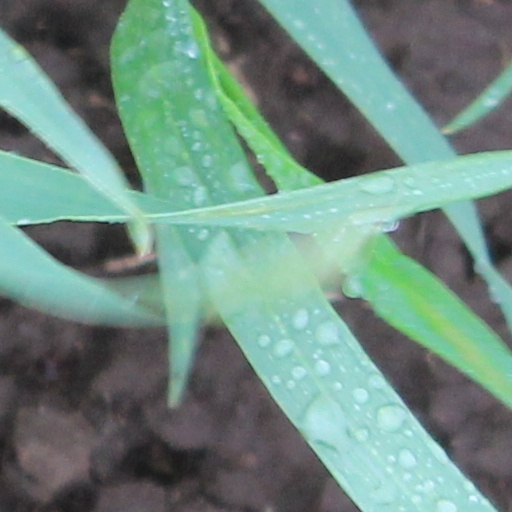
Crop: wheat